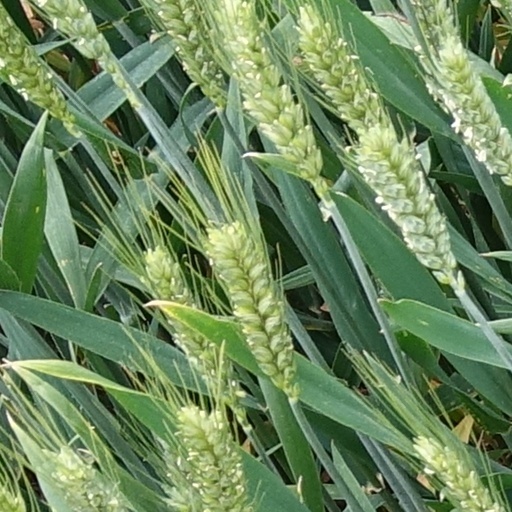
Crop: wheat